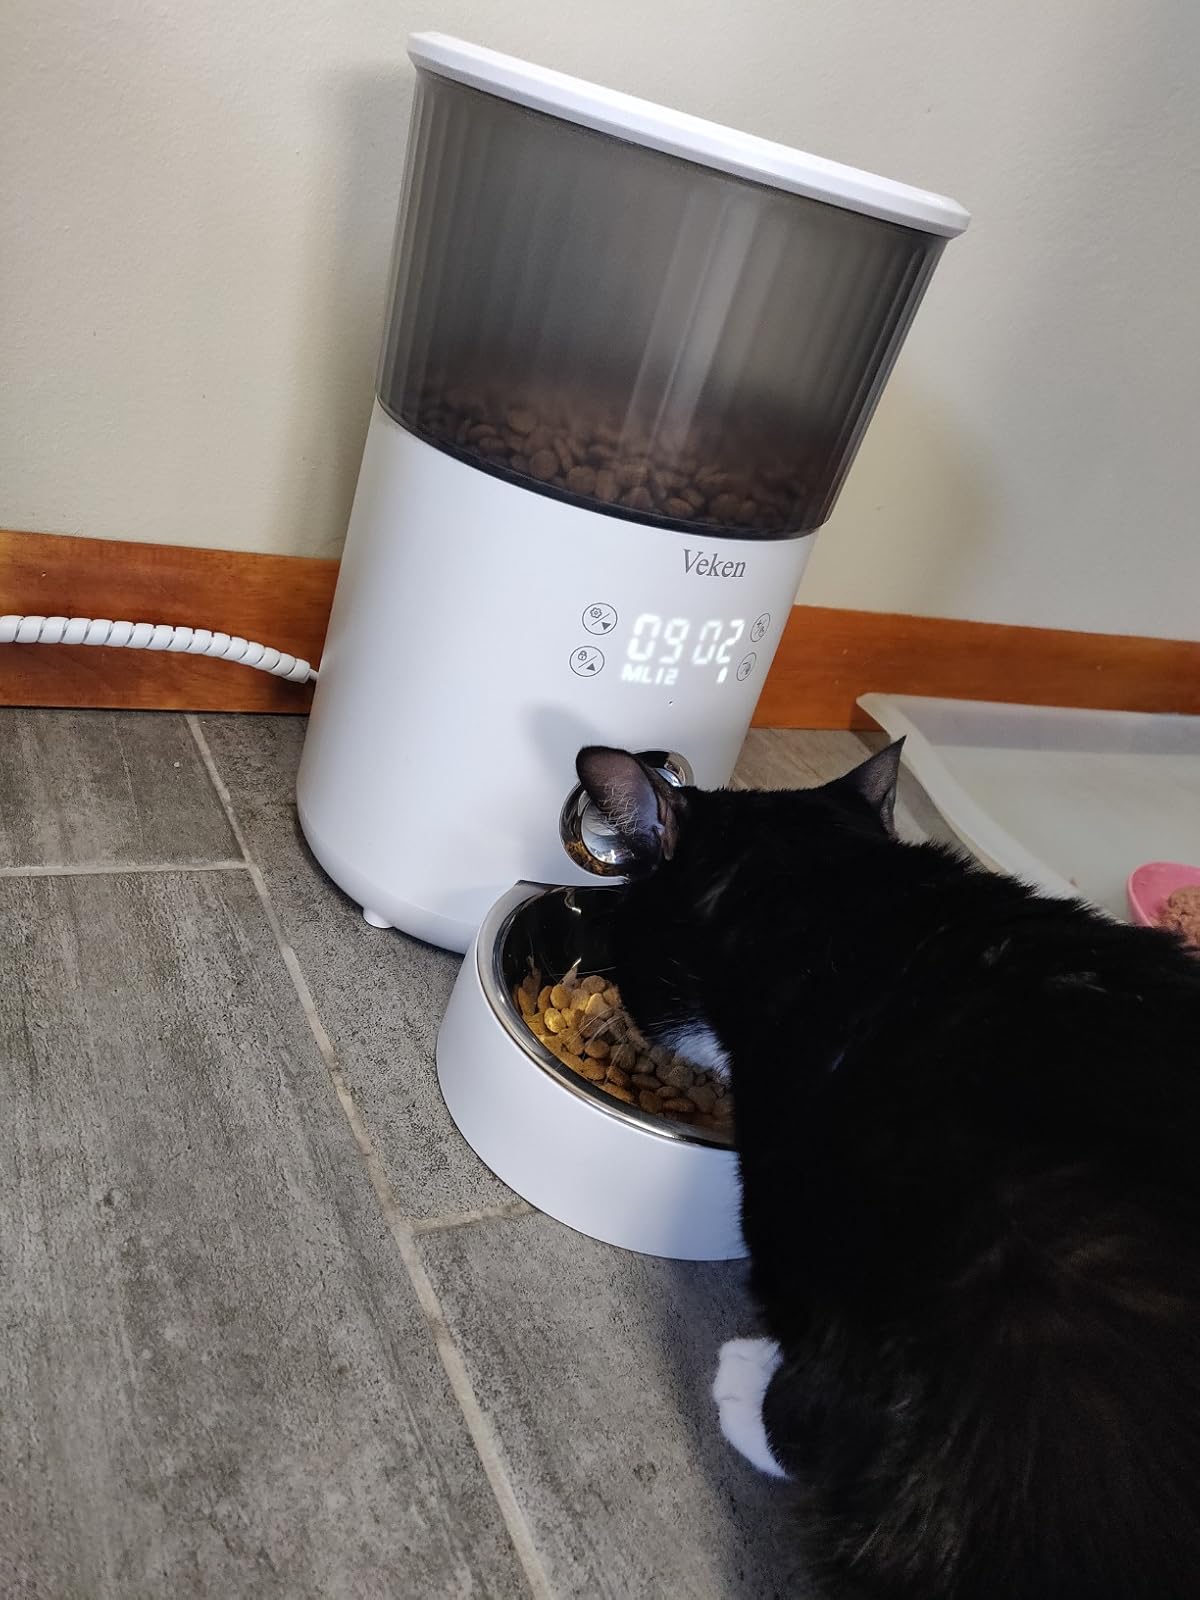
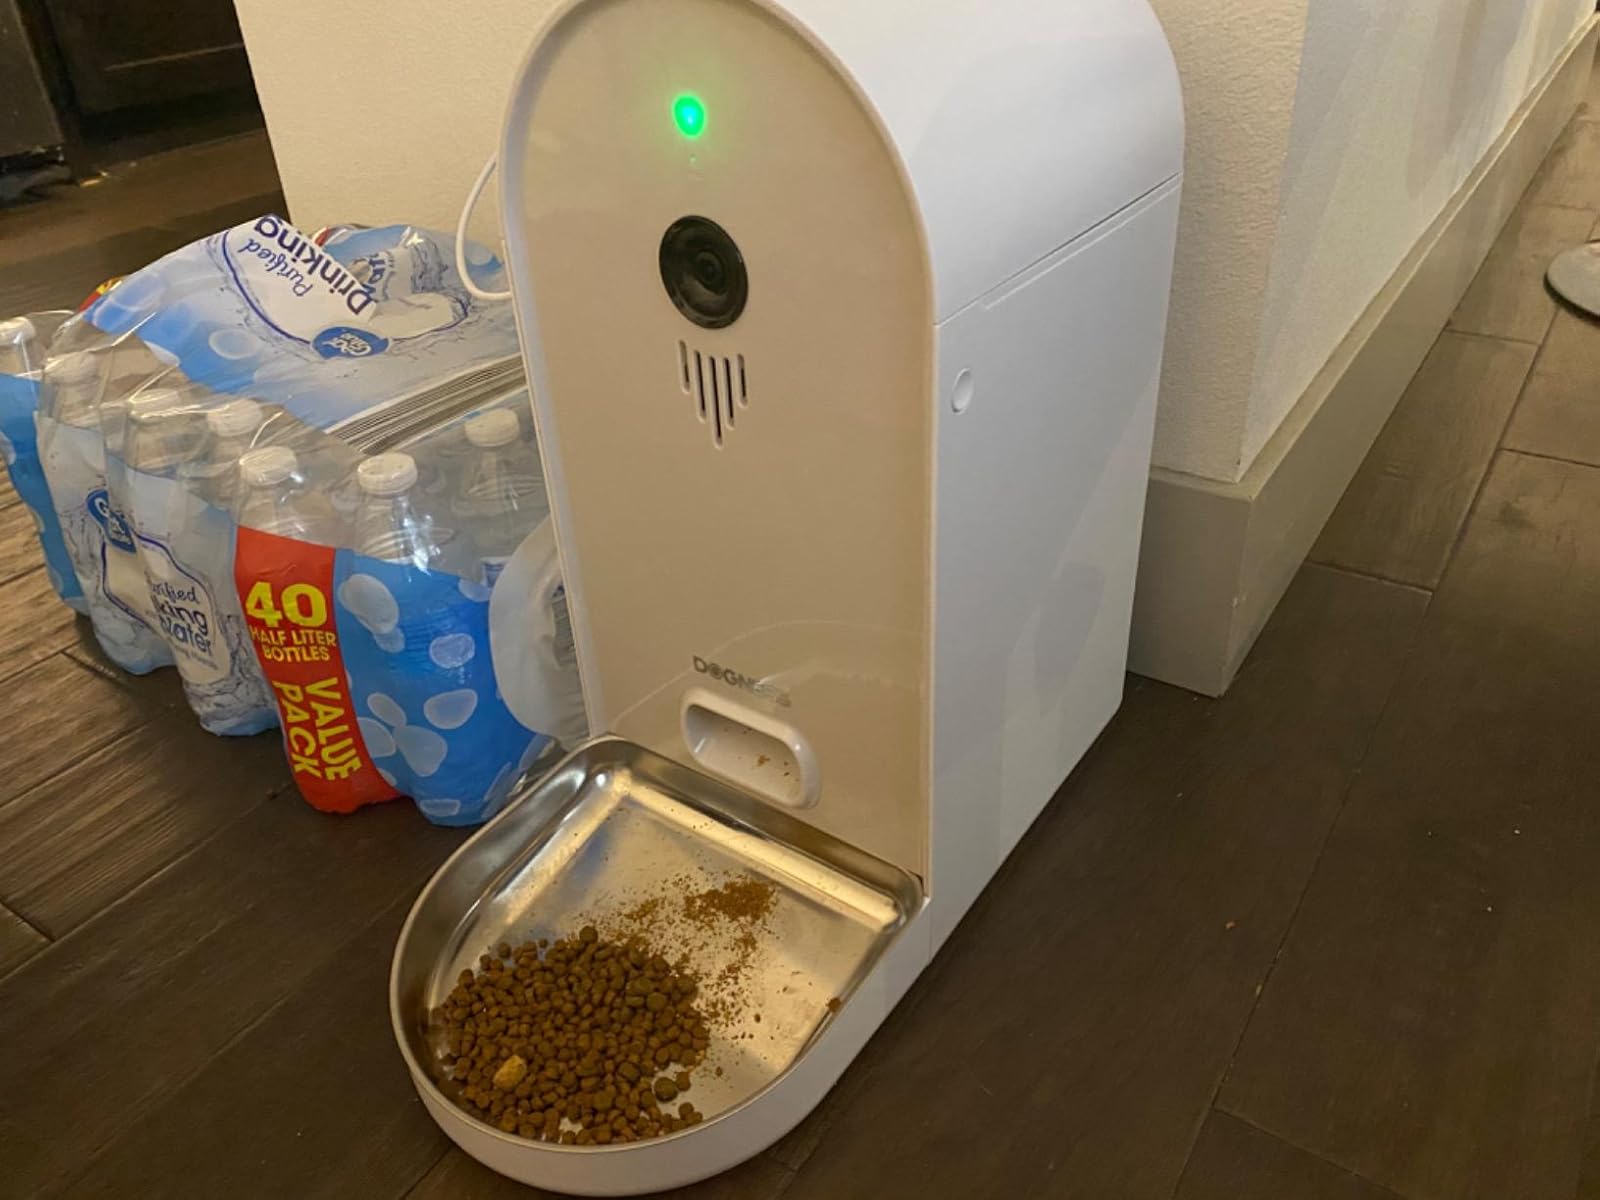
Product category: items_feeder
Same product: no